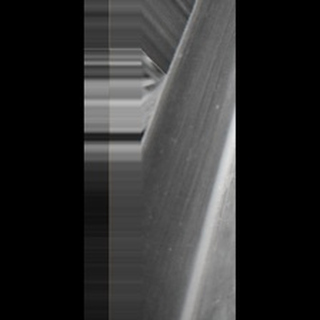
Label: sugarcane_yellow_leaf_disease